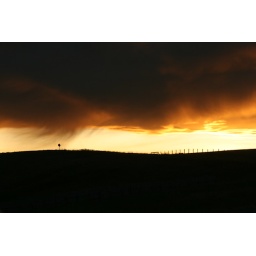
Silhouette sign and fence under active sky.